Rebbo

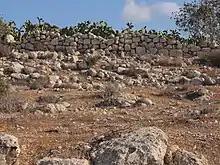
Dry stone wall at Rebbo

Rebbo or Horvat Rebbo (lit. "Rebbo ruins"), alternative spellings: Robbo, Ribbo; in Arabic Khurbet Rubba (lit. "Rubba ruins"), is an ancient site in Israel, mentioned by Eusebius in his "Onomasticon" as possibly referring to a site by a similar name in the Book of Joshua. The site, which is now a ruin, sits on a hill above sea level, in the Shephelah region, and is now part of the Adullam-France Park, maintained by the Jewish National Fund (KKL). It lies about 1.5 km. to the west of Aderet as the crow flies, and about northeast of Beit Guvrin National Park.